Thomas Bunn, Frome

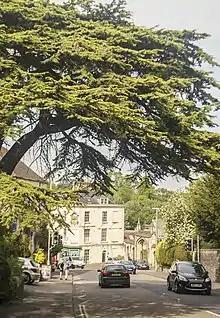
Bunn's surviving cypress in Bath Street, Frome

In 1797 he was one of the first to enrol in the Volunteer Corps of Infantry, in the rank of Captain; the purpose of the 120 Volunteers was "for the suppression of riots, within five miles of the town of Frome, or guard prisoners to the next town, or march to any part of the County of Somerset in case of actual invasion...". Thomas Champneys was the Colonel-Commandant, whom Bunn will come across in a later decade.